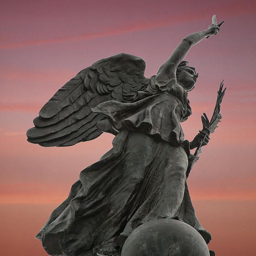
this mythological figure is located on top .